The Blakehay Theatre, Weston-super-Mare

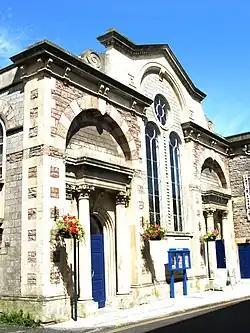
The Blakehay Theatre which was previously the Wadham Street Baptist Church

The Blakehay Theatre is a 207-seat theatre in Weston-super-Mare, North Somerset, England. Its building was originally a 19th-century Baptist church.